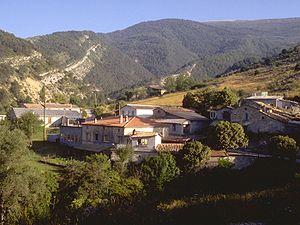
Hameau du Champ du Meunier
Montclus est une commune française, située dans le département des Hautes-Alpes en région Provence-Alpes-Côte d'Azur.